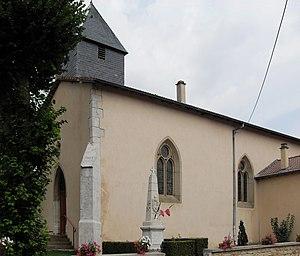
L'église Saint-Jean-Baptiste à Chef-Haut
Les monuments aux morts de la guerre 1914-1918 peuvent être surmontés d'éléments symbolisant :
Chef-Haut est une commune française située dans le département des Vosges, en région Grand Est.